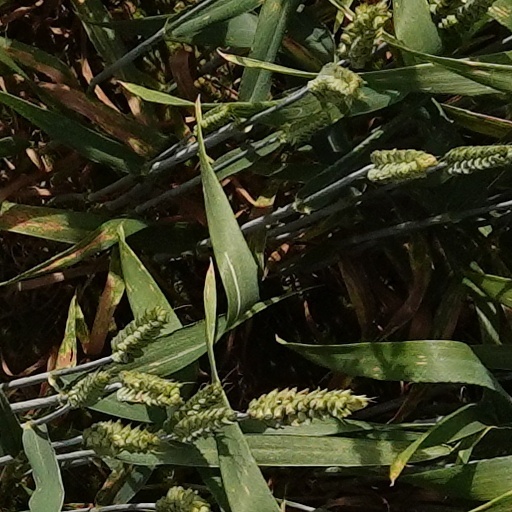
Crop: wheat